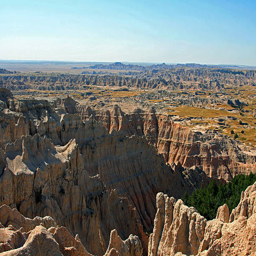
looking out to the horizon